Back 2 Back Palz

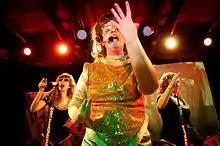

Starting in February 2010, Leslie & The LY’s embarked on a US tour to promote the album. Christopher the Conquered served as the opening act.